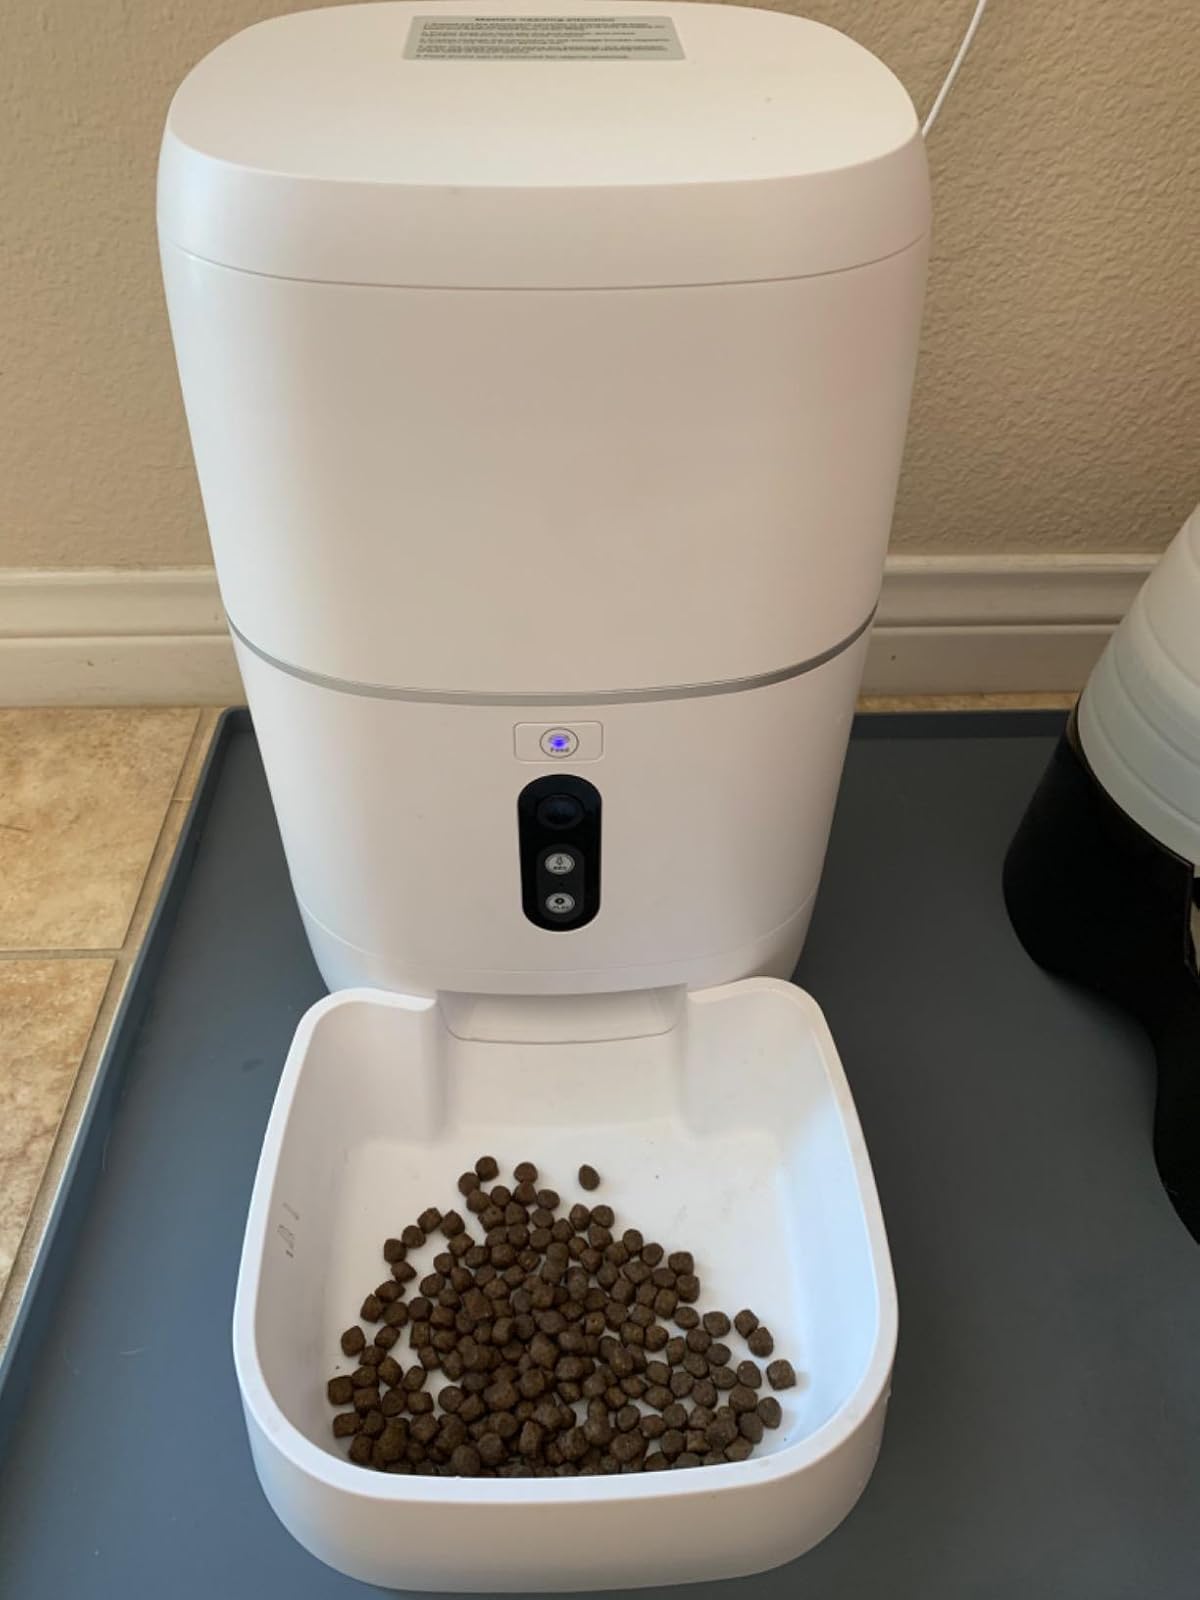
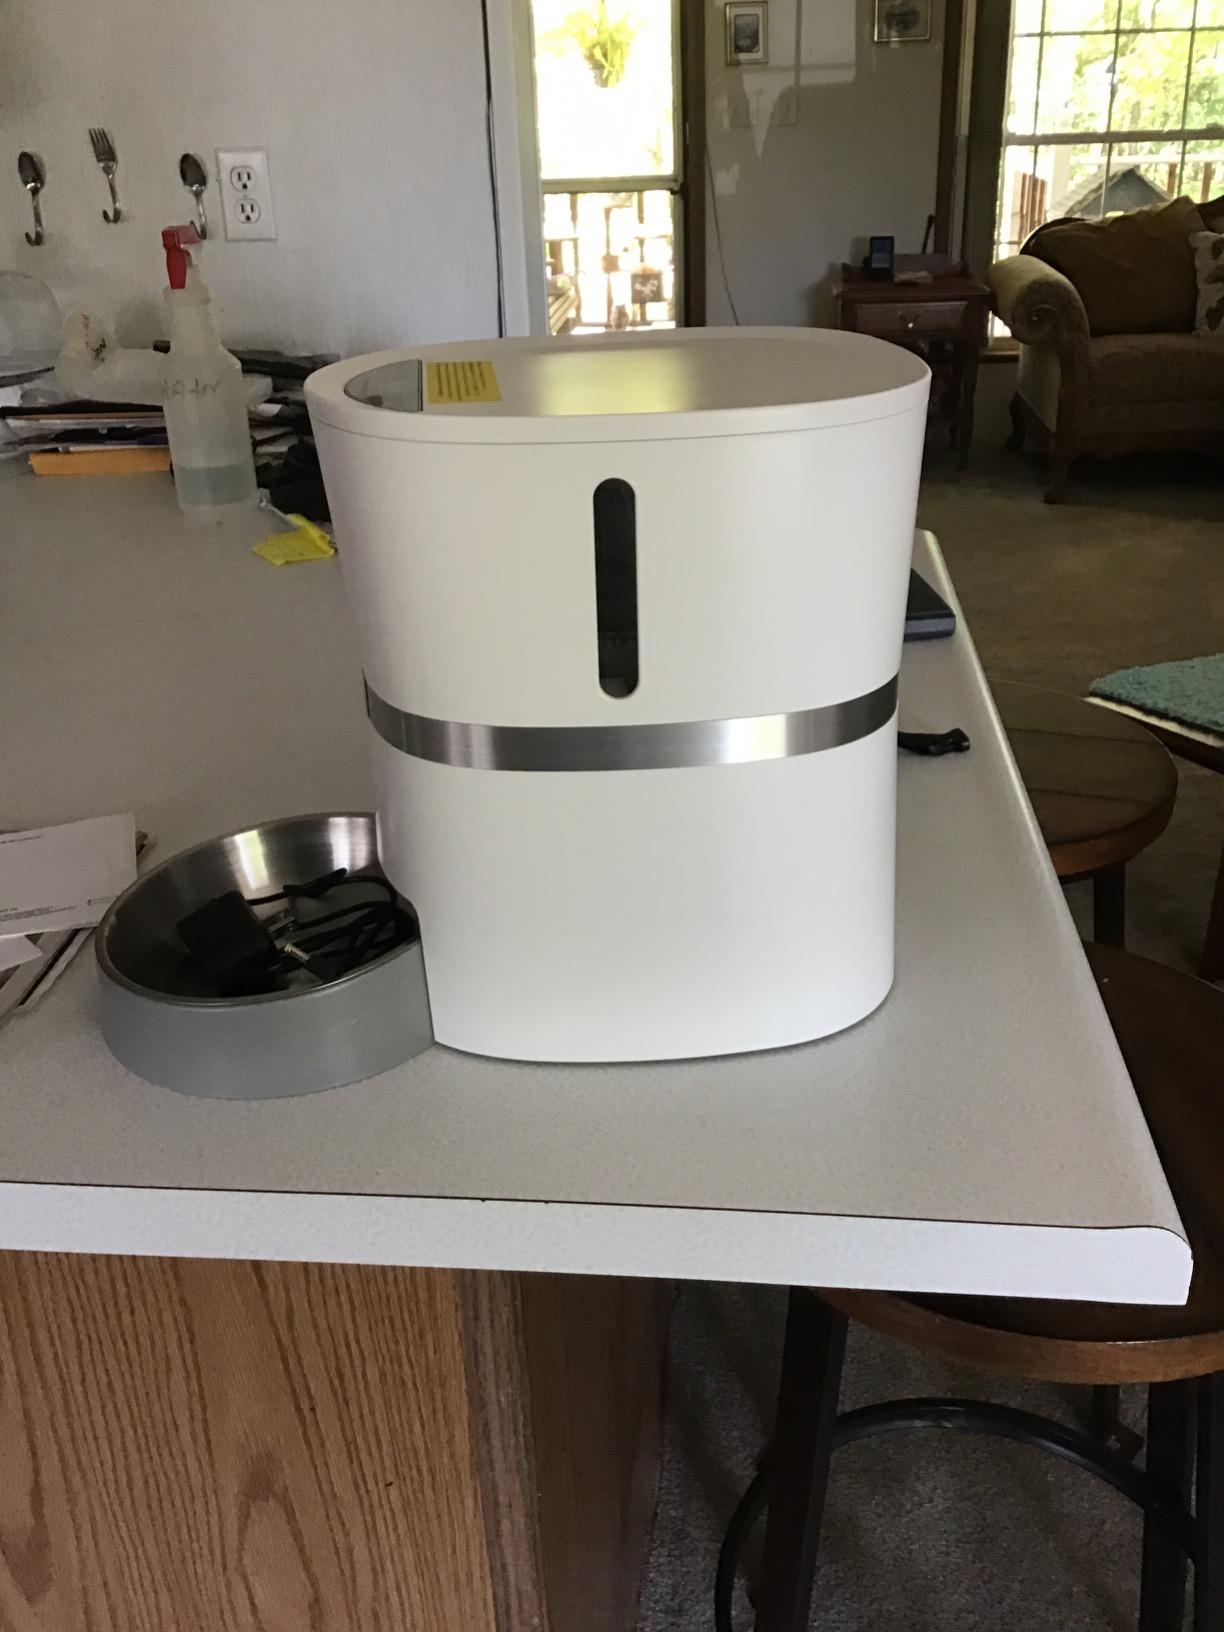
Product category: items_feeder
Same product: no